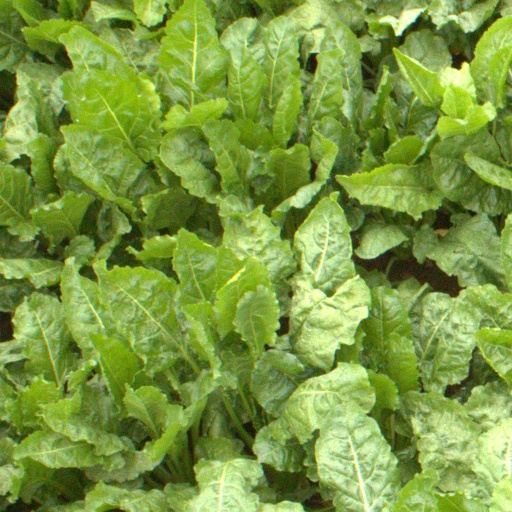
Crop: sugar beet